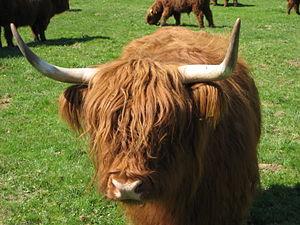
Highland